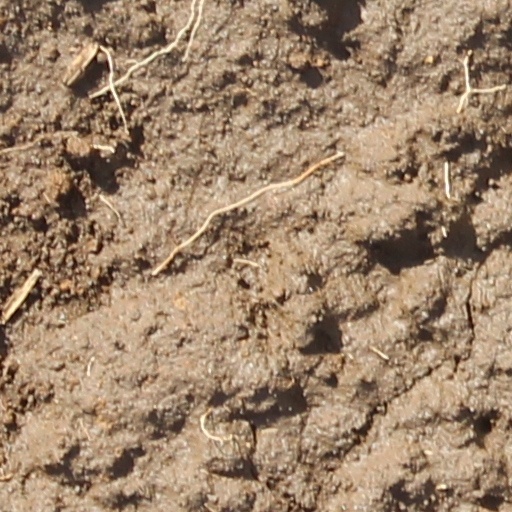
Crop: wheat